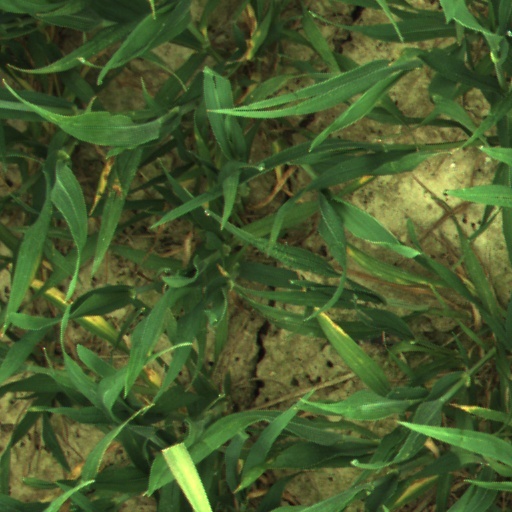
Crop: wheat